Casket with Scenes of Romances (Walters 71264)

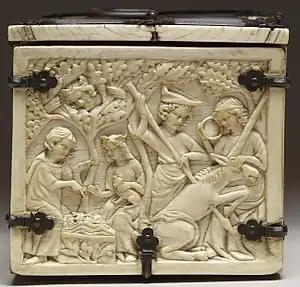
End, with Tristan and Isolde talking, watched by King Mark in a tree, and a wounded unicorn

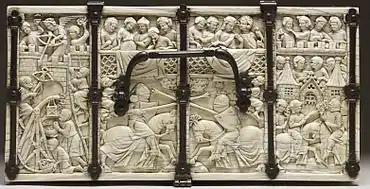
Lid, with the "Siege of the Castle of Love" at left, and jousting.

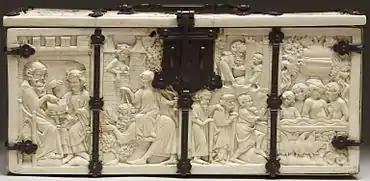
Front side including, from left: Aristotle teaching Alexander the Great, Phyllis riding Aristotle, watched by Alexander from a window, and at the right, old people arriving at the Fountain of Youth, and young naked people in it

The object called by the museum Casket with Scenes of Romances (catalogued as Walters 71264) is a French Gothic ivory casket made in Paris between 1330 and 1350, and now in the Walters Art Museum, Baltimore, Maryland. The casket is 4 5/8 inches high, 9 15/16 inches wide and 5 1/16 inches deep (11.8 × 25.2 × 12.9 cm).